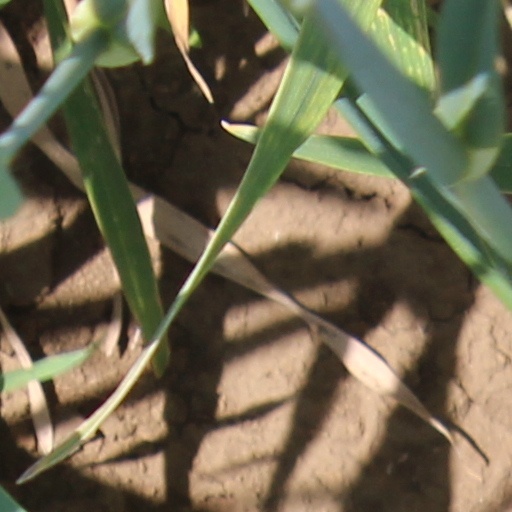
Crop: wheat